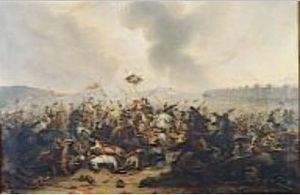
Baudouin II de Gand ou Baudouin d'Alost, dit le Gros ou le Grand, lors du siège de Nicée, seigneur de Tronchiennes, d'Alost, chevalier de Gand, est un croisé flamand.
Rainald ou Renaud de Briey est un chevalier croisé mort lors de la première croisade en 1097 à la bataille de Nicée.
Les salles des Croisades du château de Versailles créées par Louis-Philippe en 1843 comportent les armoiries et noms des principaux chefs croisés.